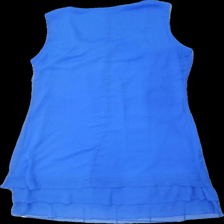
View: back
Type: Dress
Category: Ladies
Brand: Isolde
Colors: Blue
Material: 100% polyester
Cut: Regular, C-collar
Size: 42
Season: All
Price range: 50-100
Recommended usage: Reuse